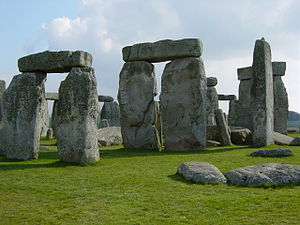
Englands historie
Stonehenge der blev rejst i flere etaper fra 2500-2000 f.Kr.
England var beboet for mere end 800.000 år siden, som fund af flintredskaber og fodaftryk ved Happisburgh i Norfolk viser. De tidligste spor efter mennesker i Nordvesteuropa er en kæbeknogle, som blev fundet i Devon ved Kents Cavern i 1927. Den blev i 2011 dateret til at være mellem 41.000 og 44.000 år gammel. Faste bosættelser i England begyndte i slutningen af sidste istid for omkring 13.000 år siden, Creswelliankulturen. Området har mange rester fra mesolitikum, neolitikum og bronzealderen som Stonehenge og Avebury. Under jernalderen blev England som resten af Storbritannien syd for Firth of Forth beboet af keltere kaldet britere og nogle belgiske stammer i sydøst. I år 43 e.Kr. begyndte den romerske erobring af Britannien, hvorefter romerriget tog kontrol over provinsen Britannia til 400-tallet.